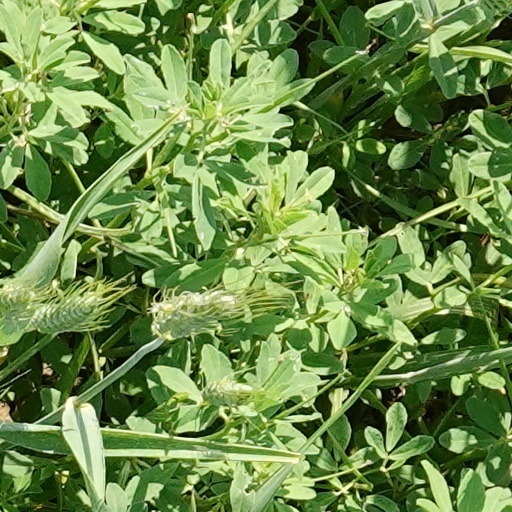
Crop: wheat